Prince of Bismarck

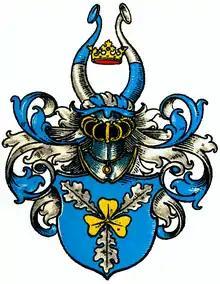
Arms of the House of Bismarck

Prince of Bismarck is a title of the German nobility. The German word "Fürst" historically denotes a sovereign ruler, and is a higher title than "Prinz"; however both titles are conventionally rendered as "Prince" in English. The Prince of Bismarck holds the style of Serene Highness.